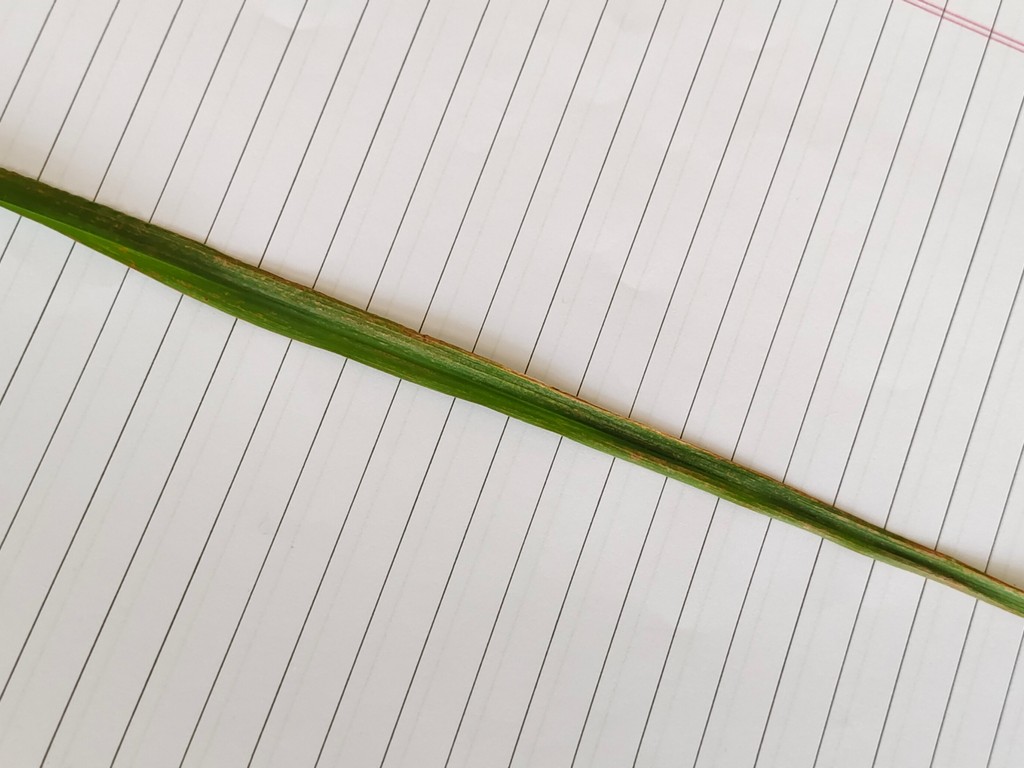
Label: Unhealthy